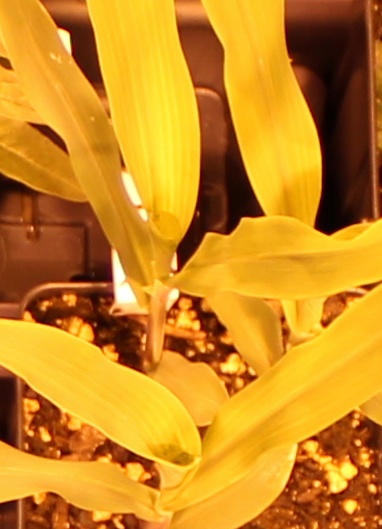
Label: Corn